Fort Ében-Émael

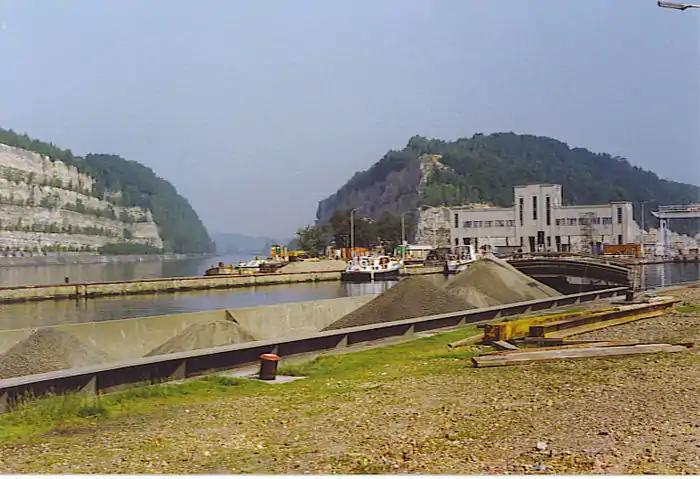
Section of the Caestert Plateau where the Albert Canal can be seen cutting through the ridge

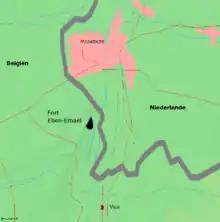
Map of the area between Belgium and the Netherlands near Fort Eben-Emael

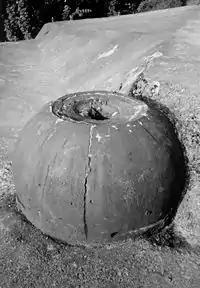
A cupola in Fort Eben-Emael after penetration by a shaped charge

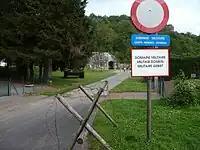
Entrance area, July 2007

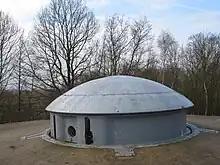
75mm turret, B.V

Fort Eben-Emael is an inactive Belgian fortress located between Liège and Maastricht, on the Belgian-Dutch border, near the Albert Canal, outside the village of Ében-Émael. It was designed to defend Belgium from a German attack across the narrow belt of Dutch territory in the region. Constructed in 1931–1935, it was reputed to be impregnable and, at the time, the largest in the world.